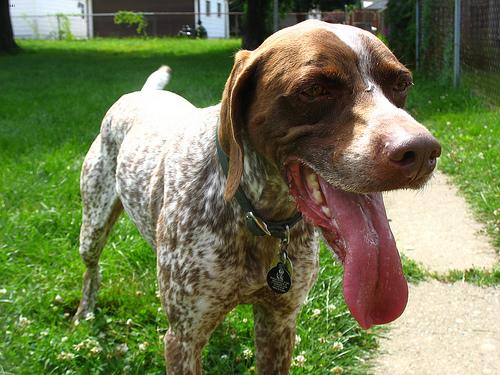
Breed: german shorthaired